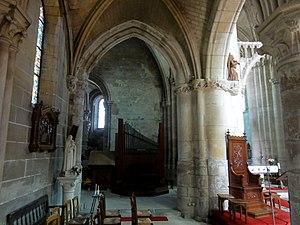
Bas-côté nord, vue vers l'est.
L'église Notre-Dame-de-l'Assomption de Champagne-sur-Oise est une église catholique paroissiale située à Champagne-sur-Oise, en France. Elle est connue pour l'architecture gothique élégante de sa nef, édifiée entre 1230 et 1240 environ sous l'influence des grands chantiers royaux parisiens. Sachant que saint Louis fonda lui-même une chapellenie dans l'église en 1239, il est permis de penser qu'il intervint lui-même dans la construction de l'église, dont les travaux s'étaient interrompus entre 1190 et 1230 environ. Les grandes arcades de la nef s'inspirent en plusieurs aspects du rond-point de l'abside de la basilique Saint-Denis, mais leur style reste traditionnel. Les parties hautes sont du meilleur style rayonnant ; le dessin des fenêtres hautes est emprunté de l'église basse de la Sainte-Chapelle ou de la cathédrale d'Amiens, et la façon dont elles sont réunies aux arcatures plaquées simulant le triforium fait l'originalité de l'église de Champagne-sur-Oise. Le transept et le chœur des années 1180-1190 sont également d'une architecture de qualité, même si l'exigüité du chœur peut étonner.